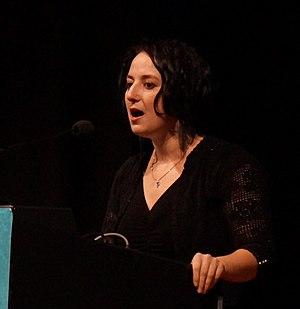
Eva Galperin est directrice de la cybersécurité à l'Electronic Frontier Foundation et conseillère technique de la Freedom of the Press Foundation. Elle est connue pour son travail en matière de protection de la vie privée et de la liberté d'expression au niveau mondial et pour ses recherches sur les logiciels malveillants et les logiciels espions.